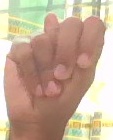
ASL sign: N